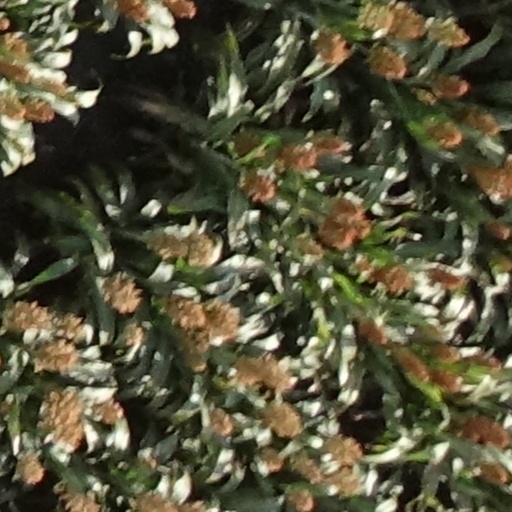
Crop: sorghum